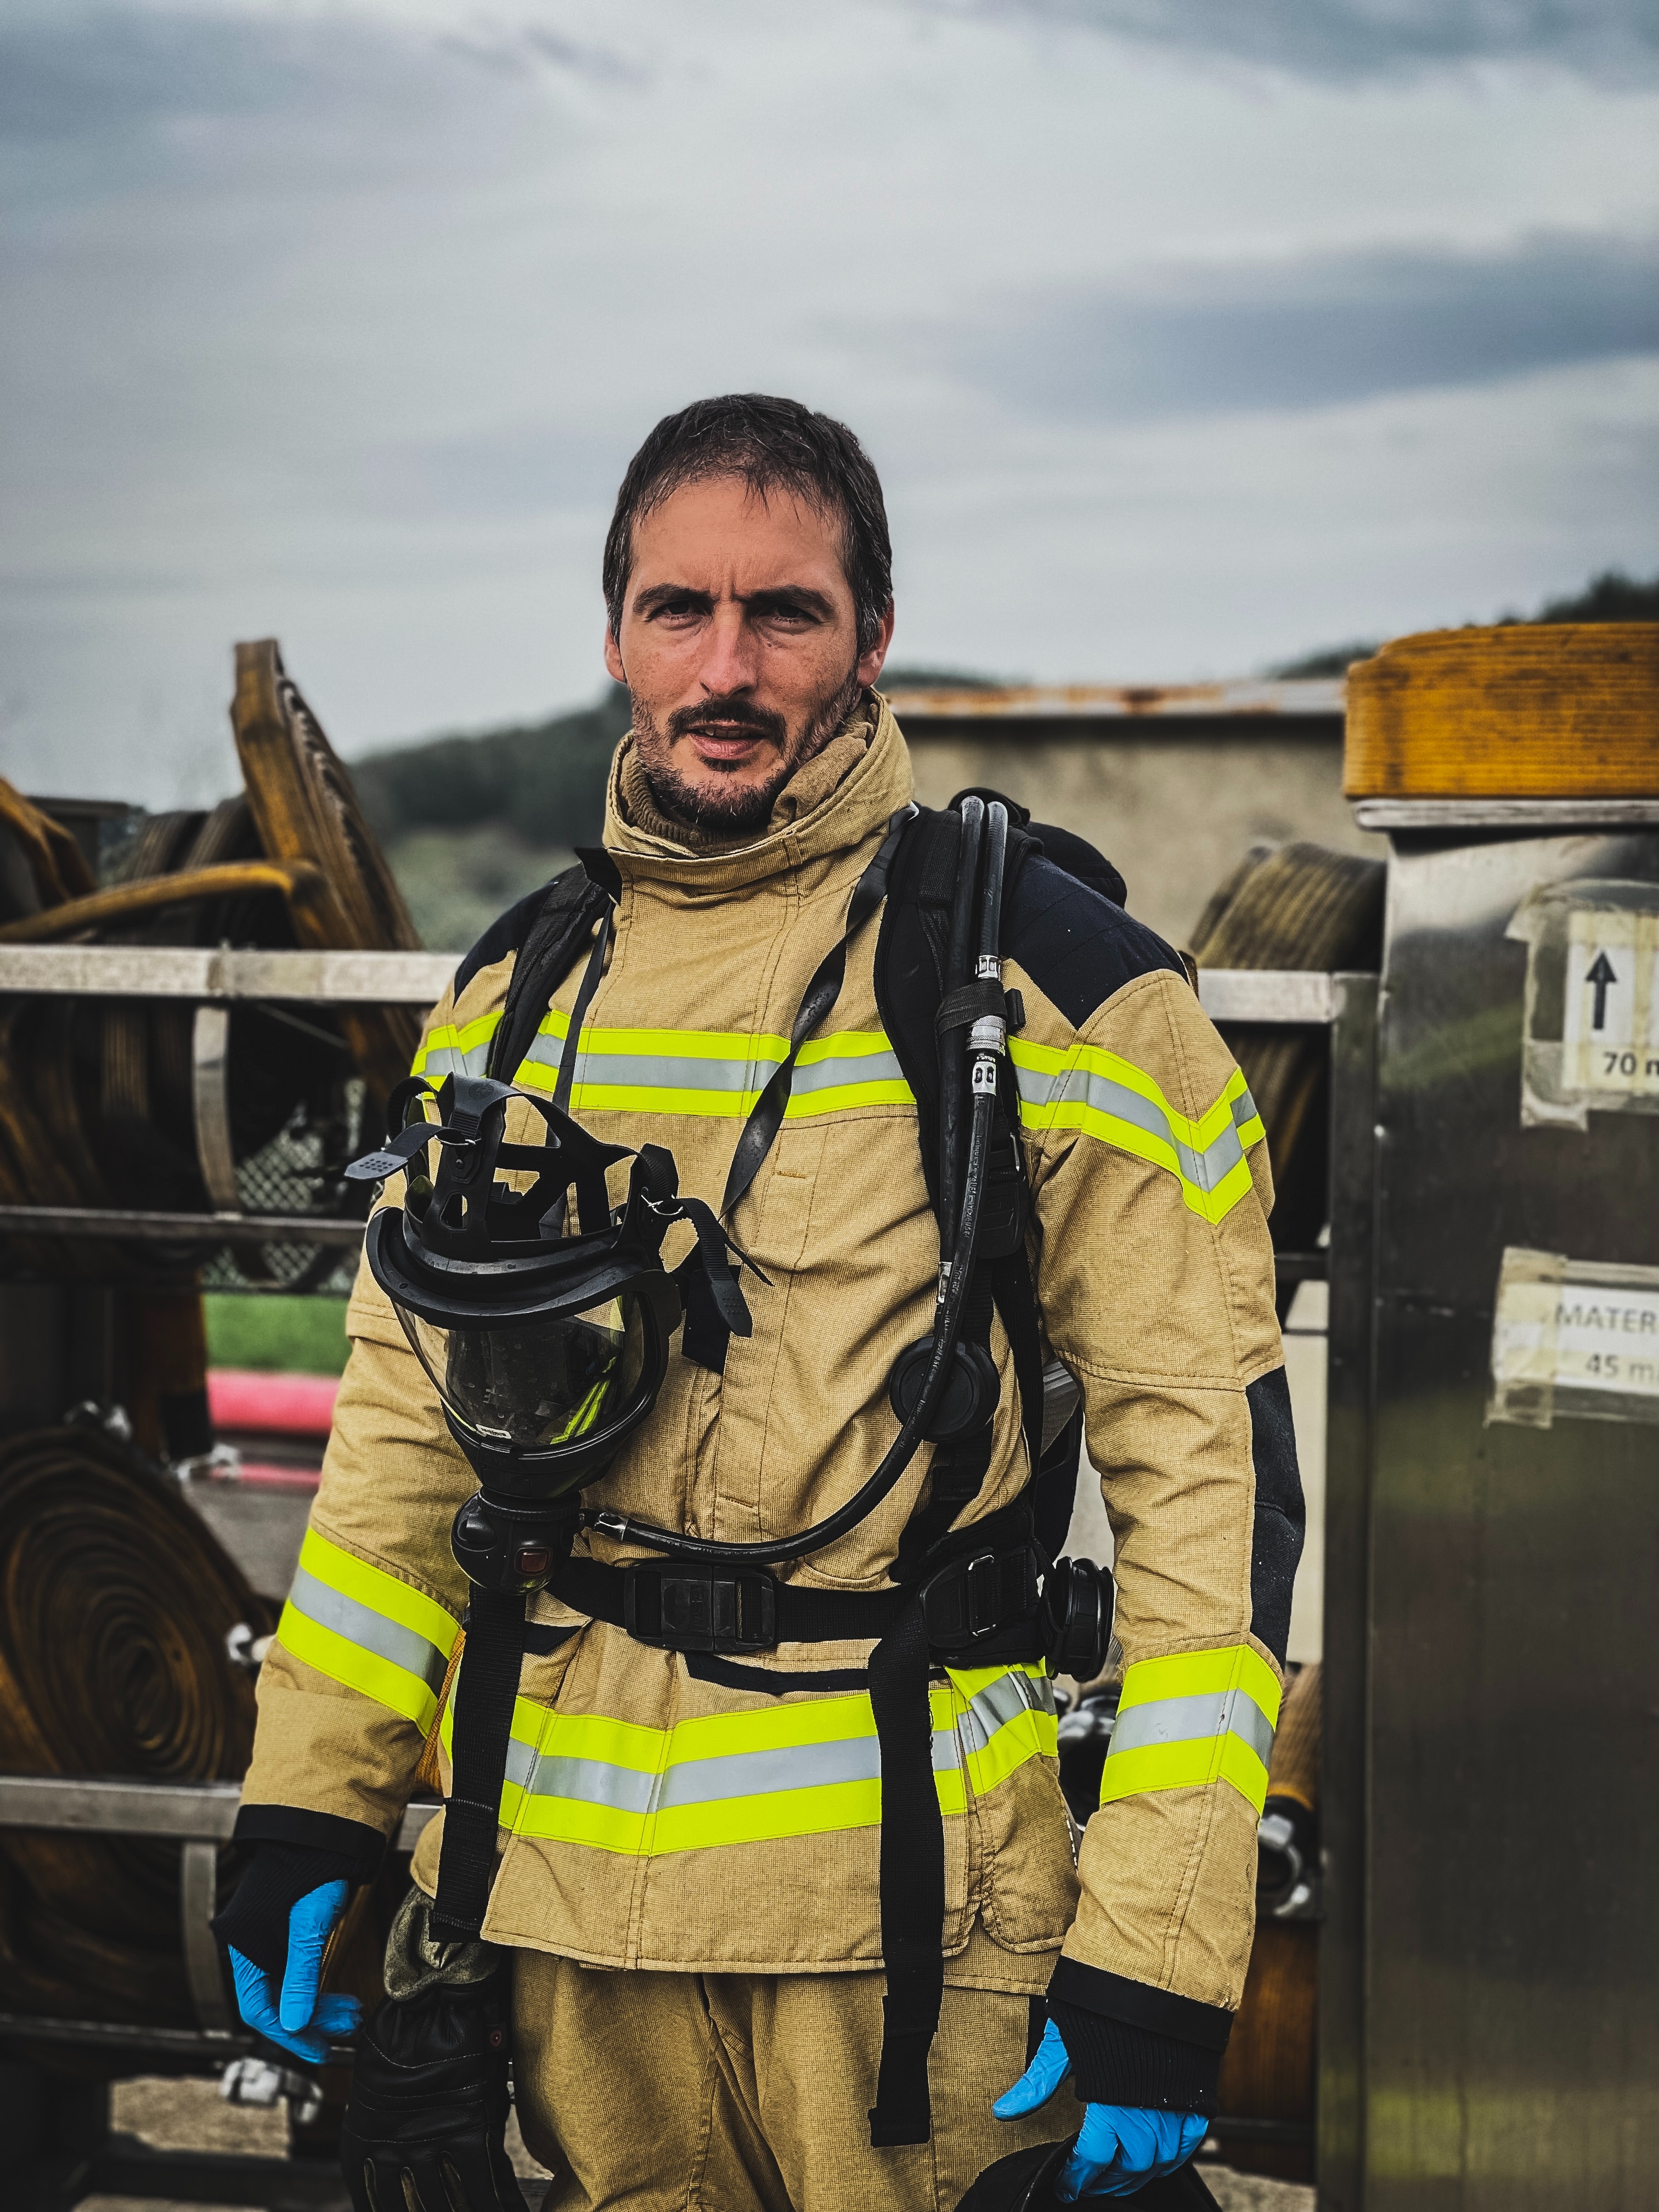
man, workwear, High visibility clothing, sky, cloud, vehicle, motor vehicle, glove, beard, yellow, vest, personal protective equipment, asphalt, gas, automotive tire, blue collar worker, rescuer, emergency service, service, firefighter, job, recreation, fire department, event, crew, helmet, rescue, facial hair, auto part, adventure, emergency, uniform, transport